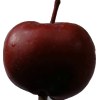
Label: Apple 18